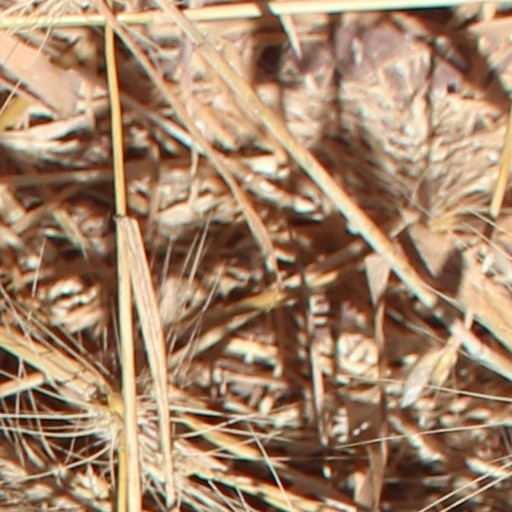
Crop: wheat